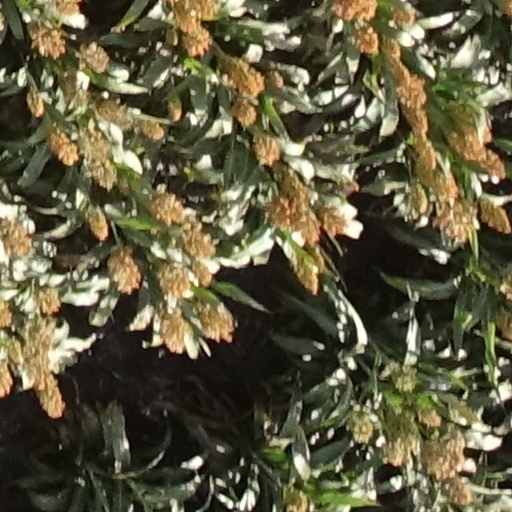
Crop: sorghum